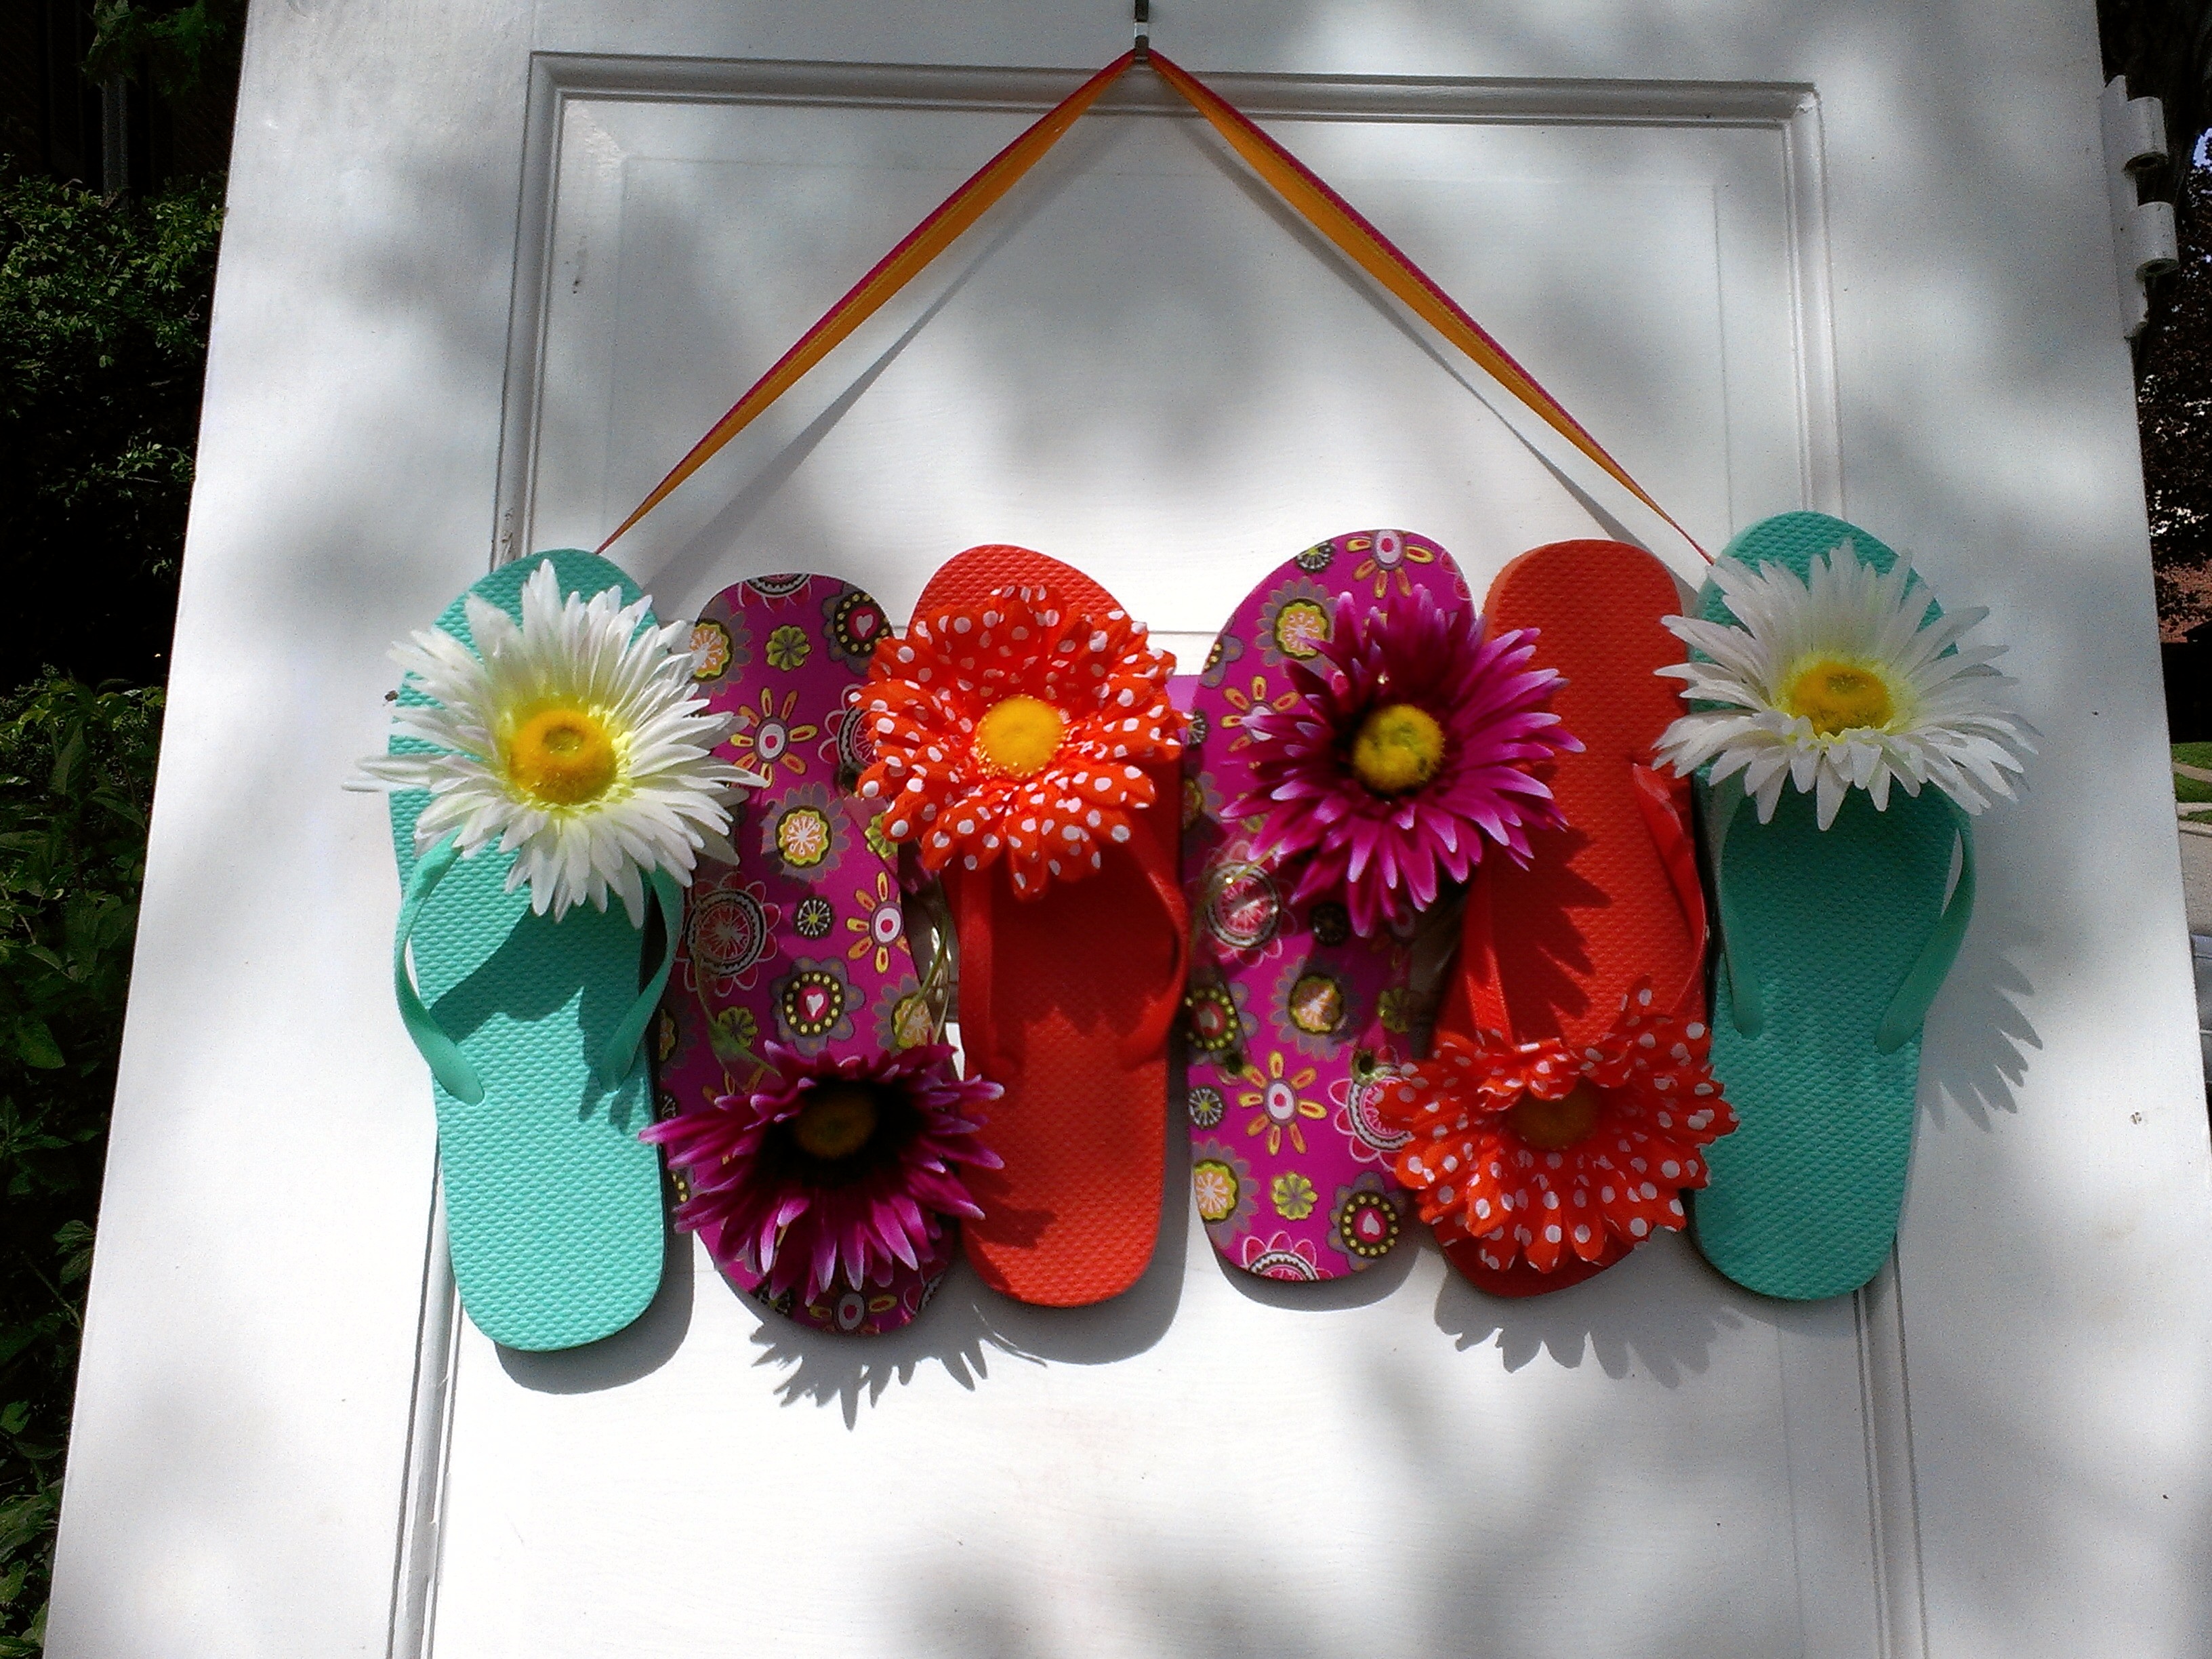
blossom, plant, flower, petal, country, summer, red, color, decor, flora, wreath, christmas decoration, art, floristry, repurpose, flower bouquet, flip flops, floral design, flower arranging, door decor